Wojsławice Arboretum

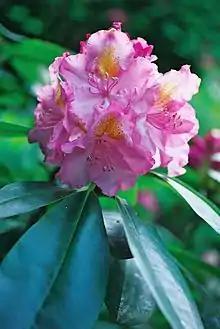
"Rhododendron" 'Von Oheimb Woislowitz' - T.J.R. Seidel (1906)

In 1906, as a recognition of Fritz's work, German rhododendron breeder Traugott Jacob Rudolf Seidel has named one of this late-blooming "Rhododendron catawbiense" hybrids ‘Von Oheimb Woislowitz’.